Ballet

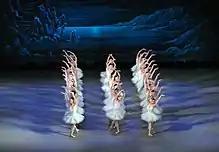
The "Valse des cygnes" from Act II of the Ivanov/Petipa edition of "Swan Lake"

Classical ballet is based on traditional ballet technique and vocabulary. Different styles have emerged in different countries, such as French ballet, Italian ballet, English ballet, and Russian ballet. Several of the classical ballet styles are associated with specific training methods, typically named after their creators (see below). The Royal Academy of Dance method is a ballet technique and training system that was founded by a diverse group of ballet dancers. They merged their respective dance methods (Italian, French, Danish and Russian) to create a new style of ballet that is unique to the organization and is recognized internationally as the English style of ballet. Some examples of classical ballet productions are: "Swan Lake", "The Sleeping Beauty" and "The Nutcracker."